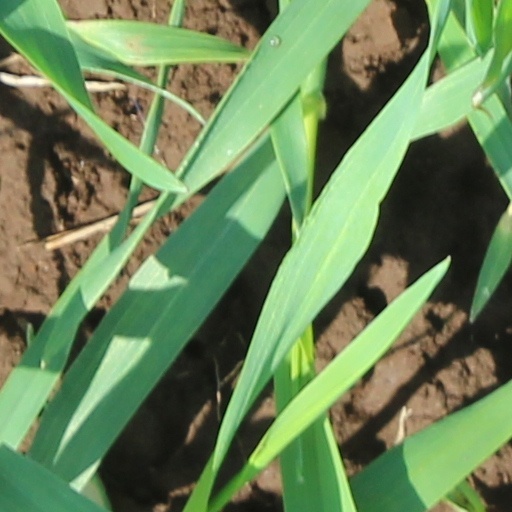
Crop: wheat